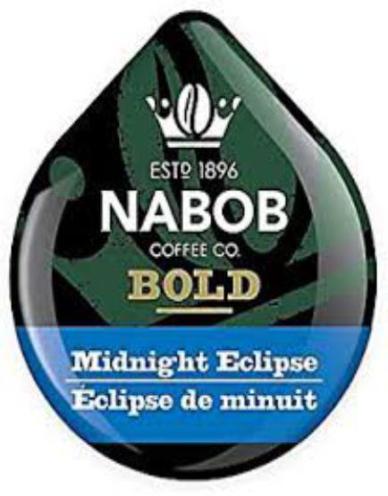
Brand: nabob
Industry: Food